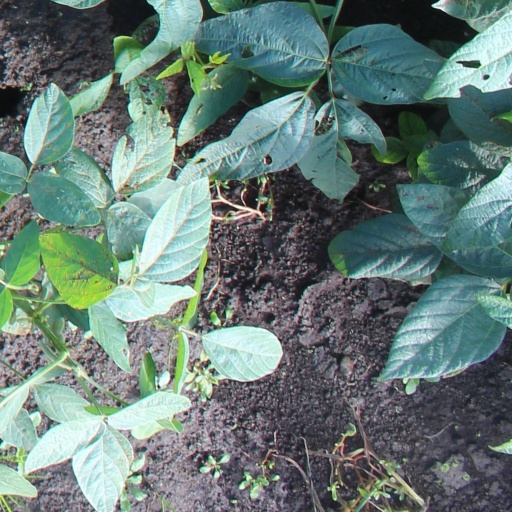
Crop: soybean